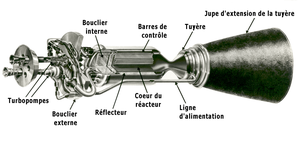
Un schéma éclaté du propulseur nucléo-thermique NERVA (Nuclear Engine for Rocket Vehicle Application).
NERVA est un programme de recherche relatif à la propulsion nucléaire thermique appliqué à la propulsion spatiale, mené aux États-Unis par la NASA entre 1960 et 1972. De nombreux prototypes de réacteurs sont testés dans le cadre de ce programme dont l'objectif est de mettre au point la propulsion d'un vaisseau spatial habité à destination de la planète Mars.